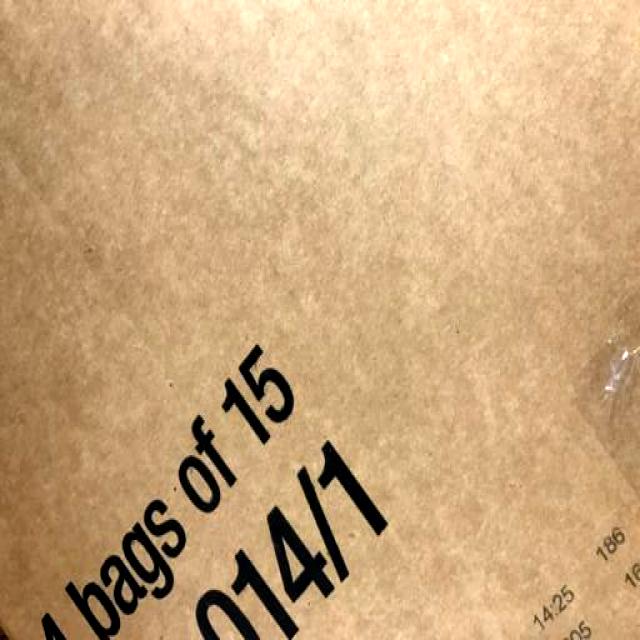
Label: Cardboard